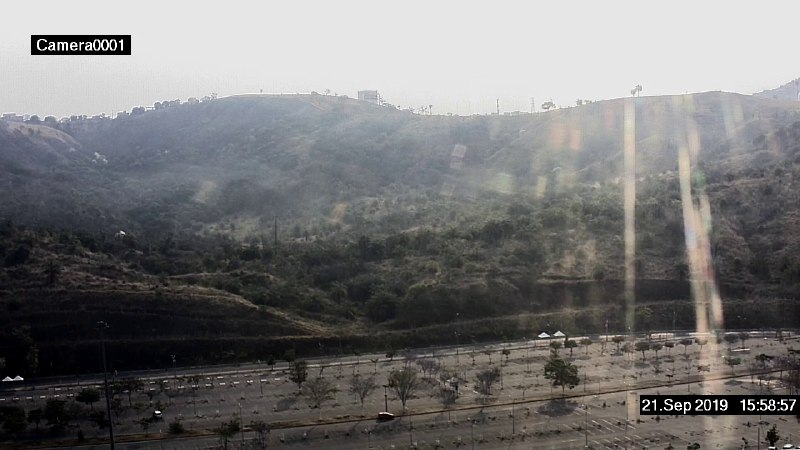
Fire: no
Smoke: no